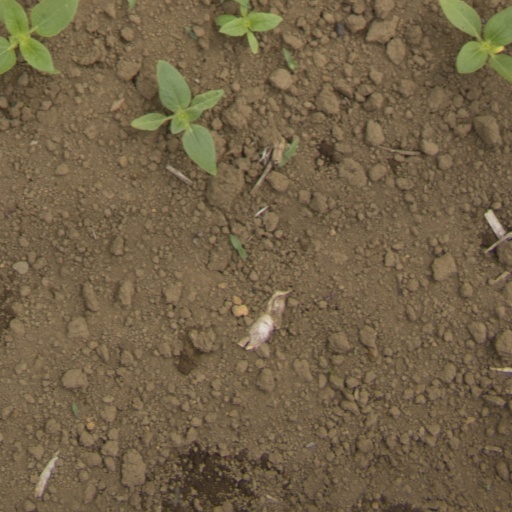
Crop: Jerusalem artichoke